Volodymyr Kistion

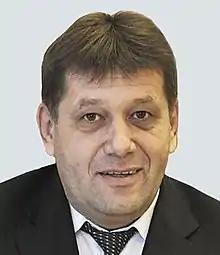

Volodymyr Yevseviiovych Kistion (31 May 1965 in Dovzhok, Vinnytsia Oblast) is a Ukrainian biochemist and politician.